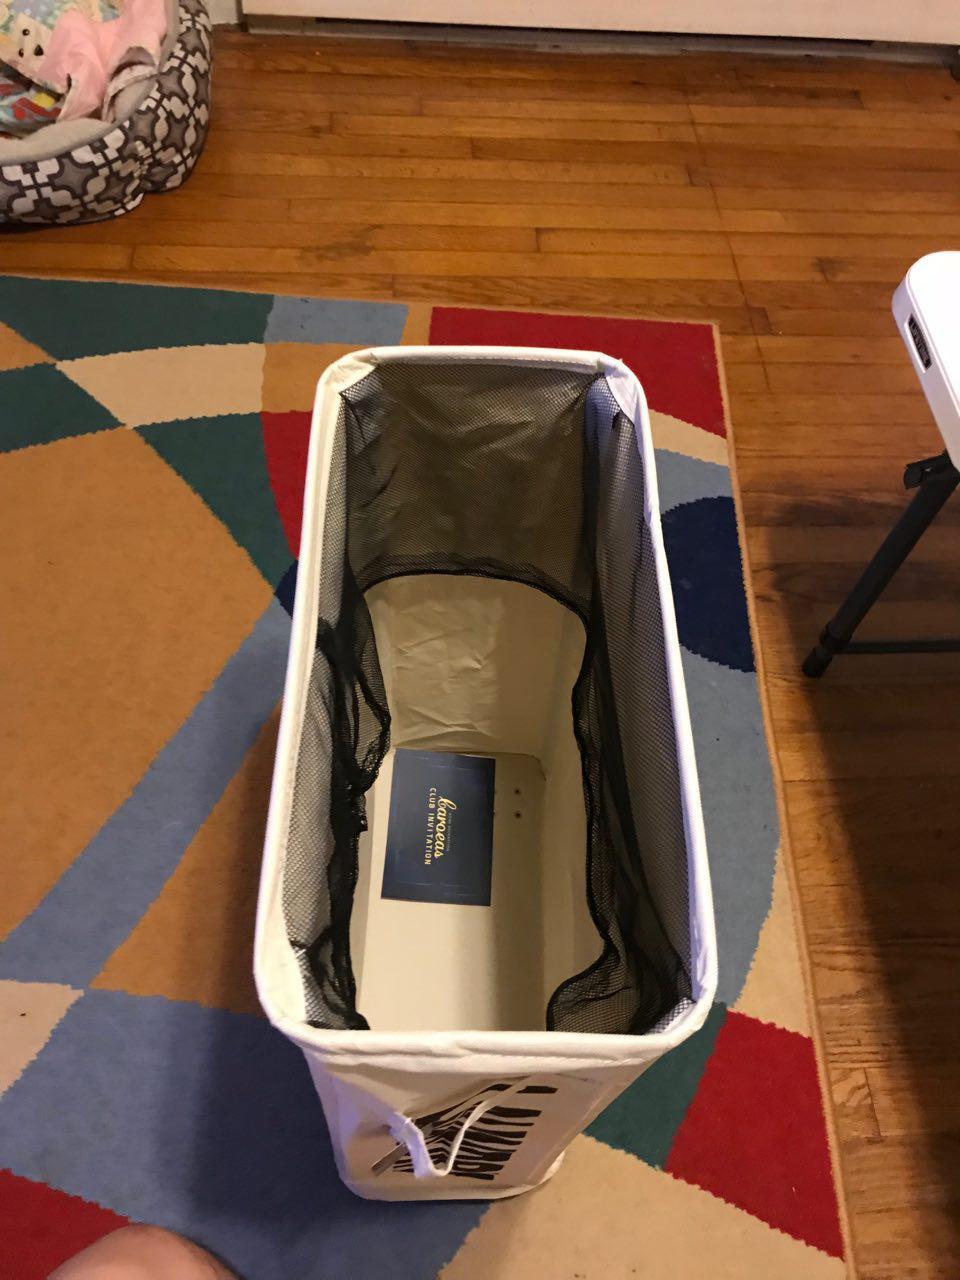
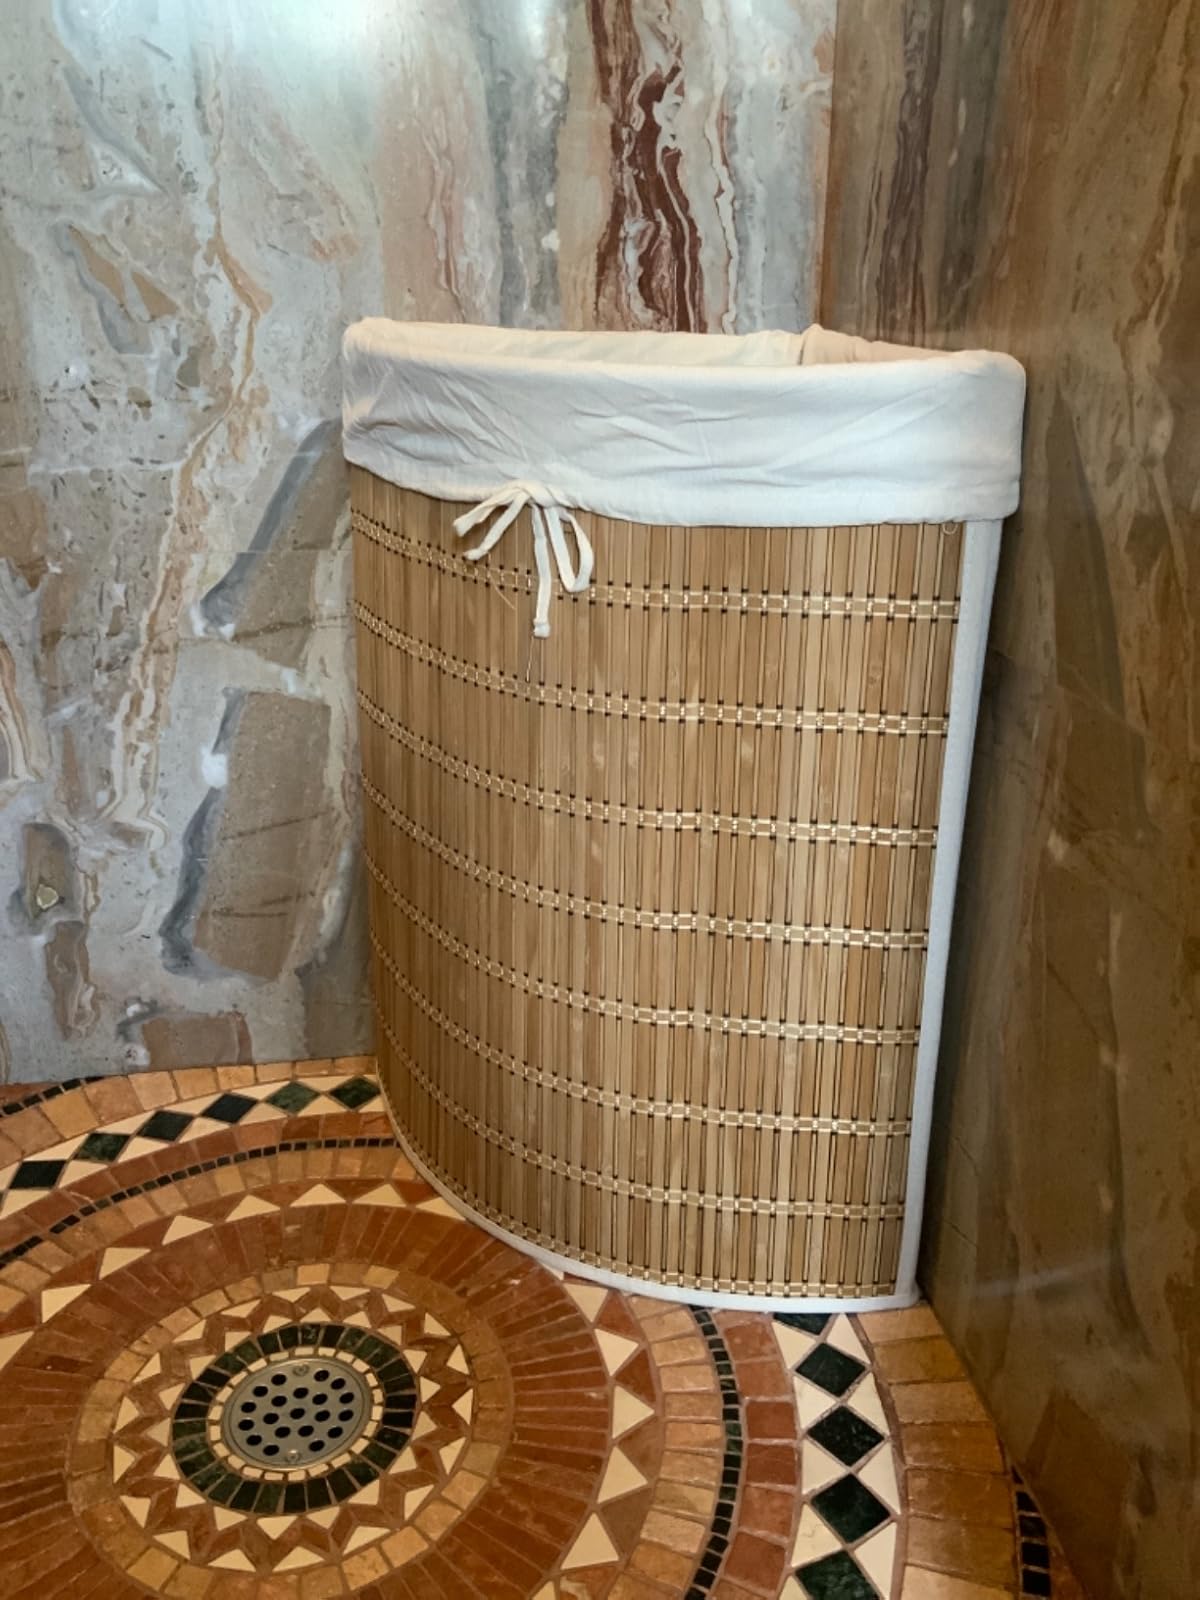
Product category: items_hamper
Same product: no